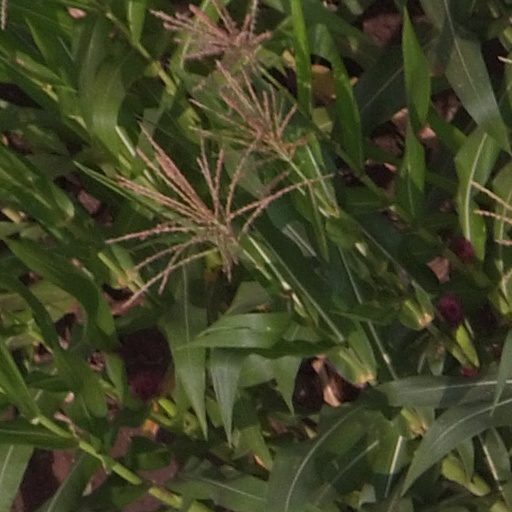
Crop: maize; corn